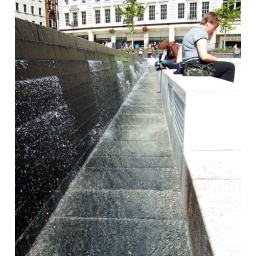
just sitting on a sunny Saturday watching the water flow by